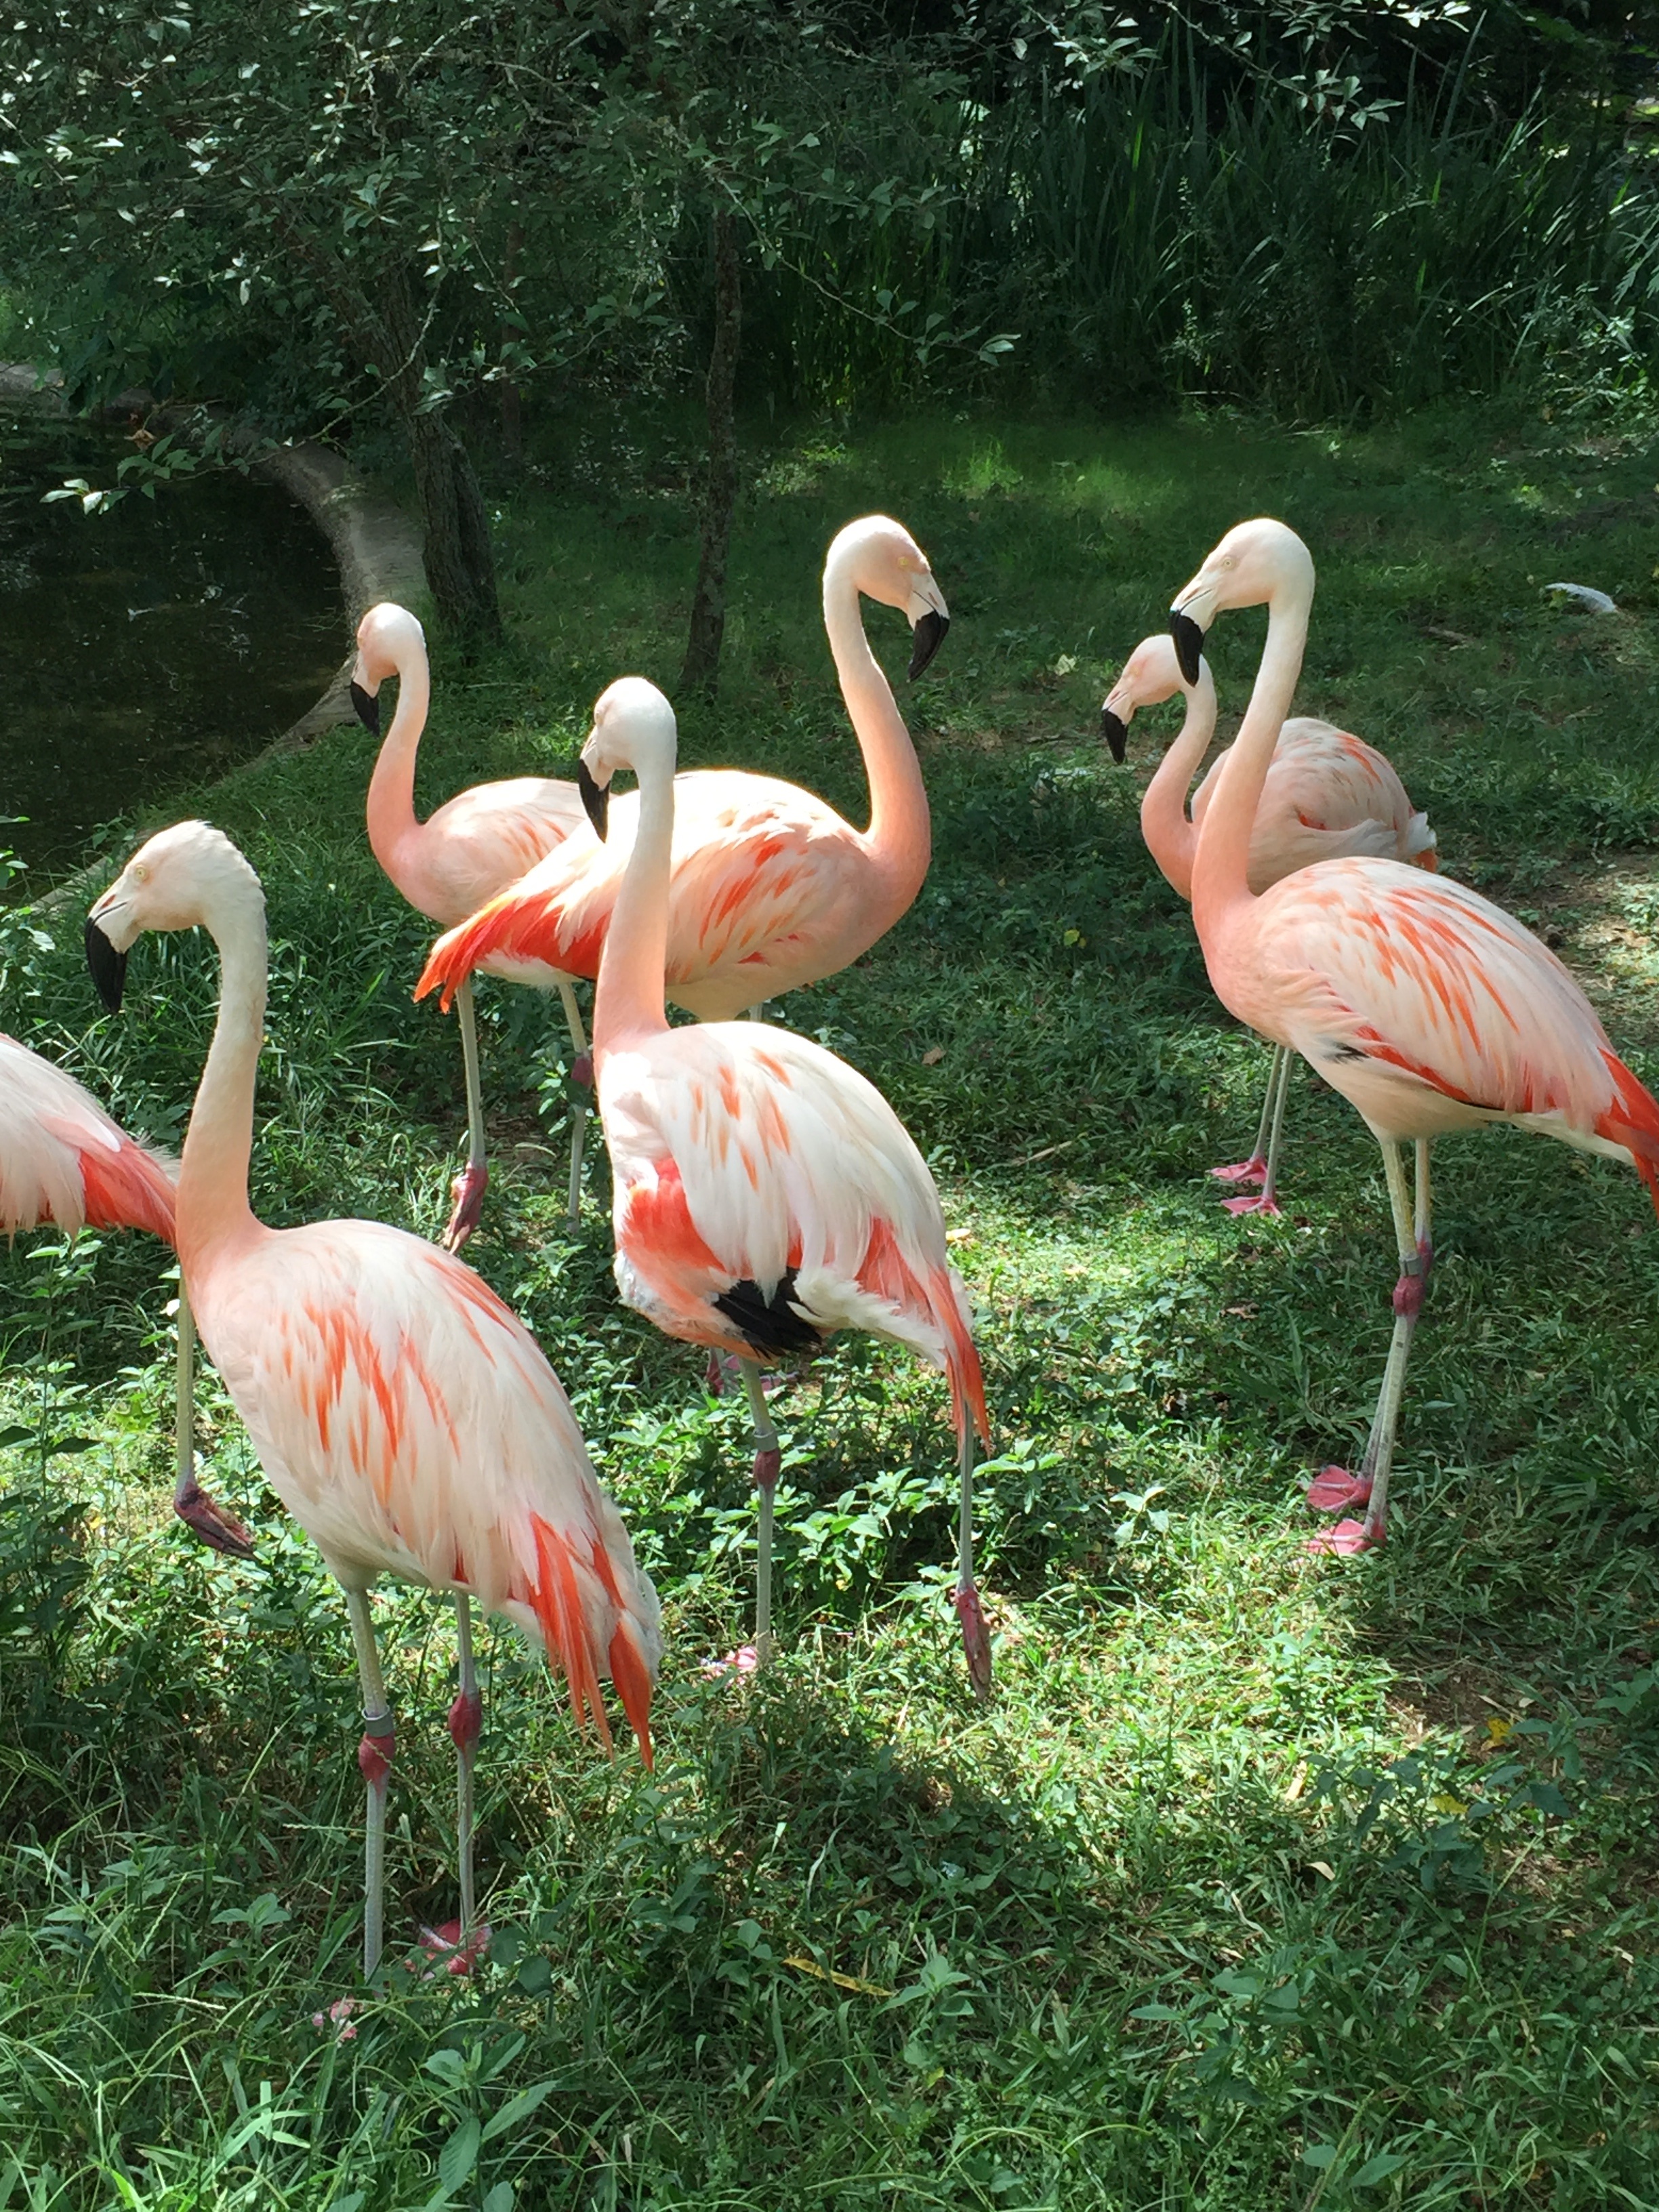
water, nature, grass, bird, white, animal, flock, wildlife, wild, zoo, green, beak, tropical, color, natural, park, colorful, pink, fauna, trees, long, flamingo, neck, wings, vertebrate, water bird